Merete Riisager

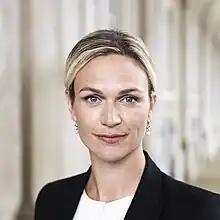
Riisager in September 2014

Merete Riisager Andersen (born 1 March 1976) is a Danish politician who represents the Liberal Alliance. From 28 November 2016 to 27 June 2019, she was Education Minister of Denmark, replacing Ellen Trane Nørby.